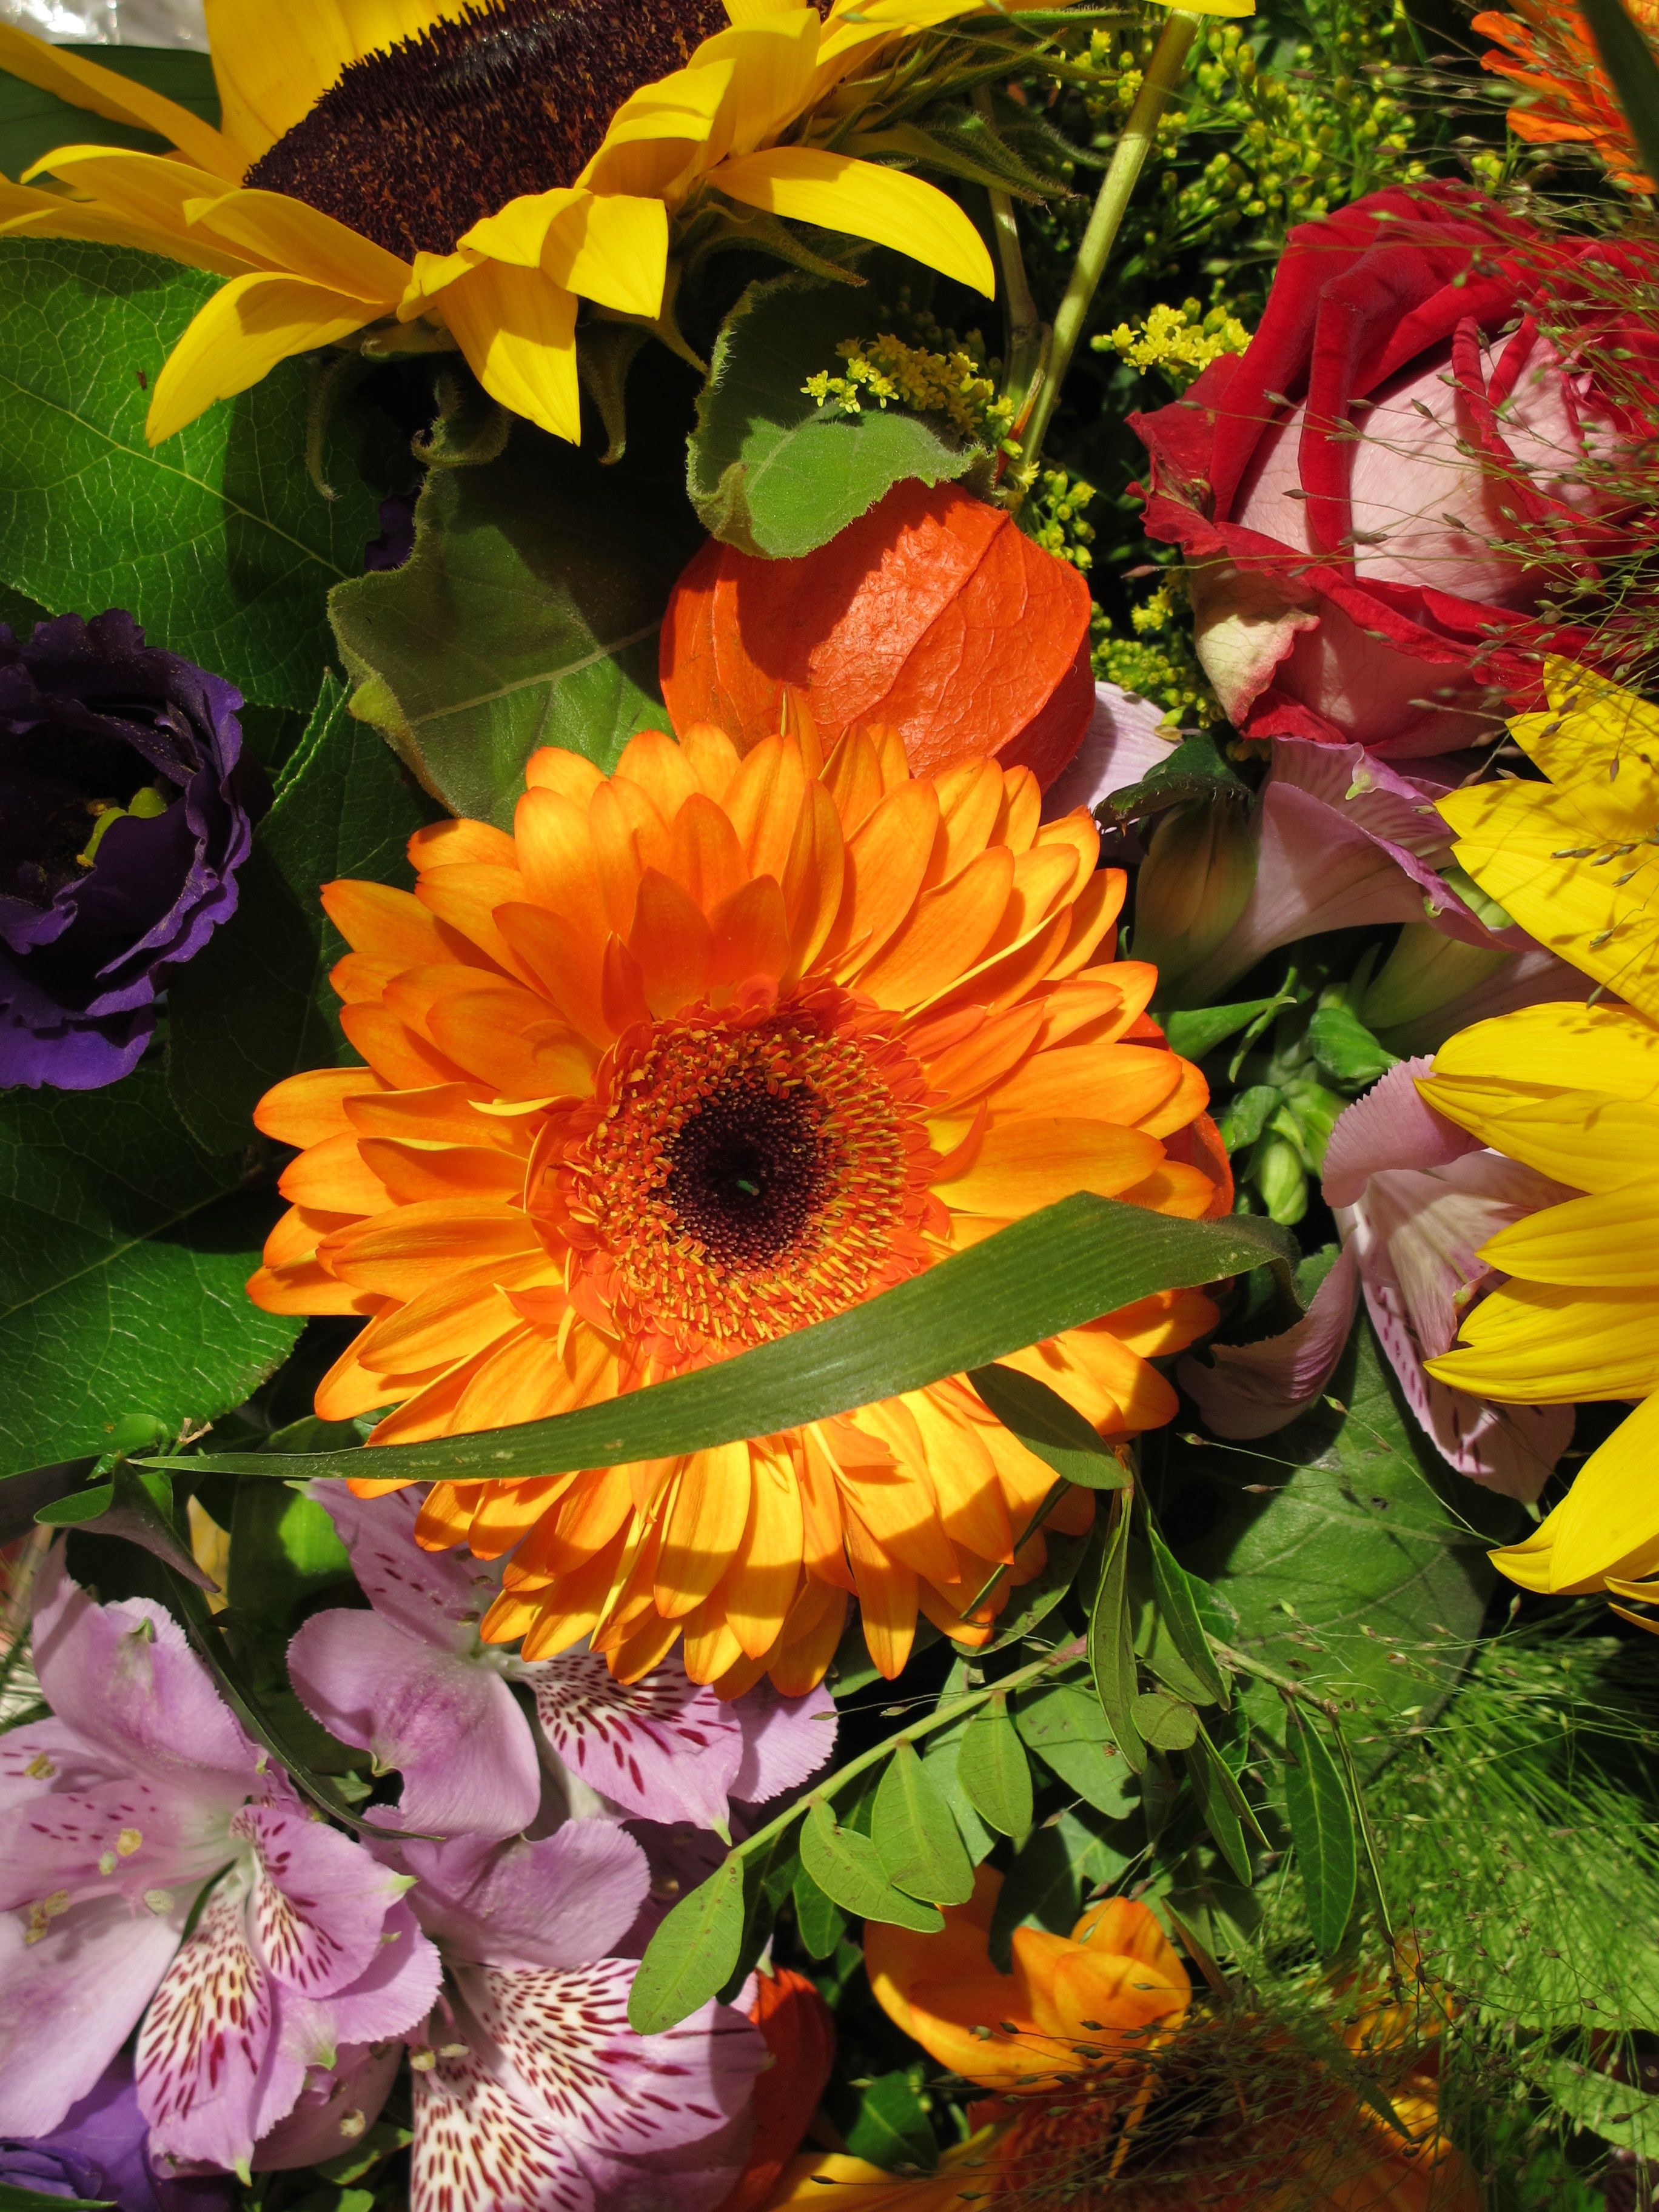
nature, plant, flower, petal, autumn, botany, flora, sunflower, flowers, sun flower, floristry, flowering plant, daisy family, flower bouquet, floral design, mixed bag, annual plant, land plant, flower arranging